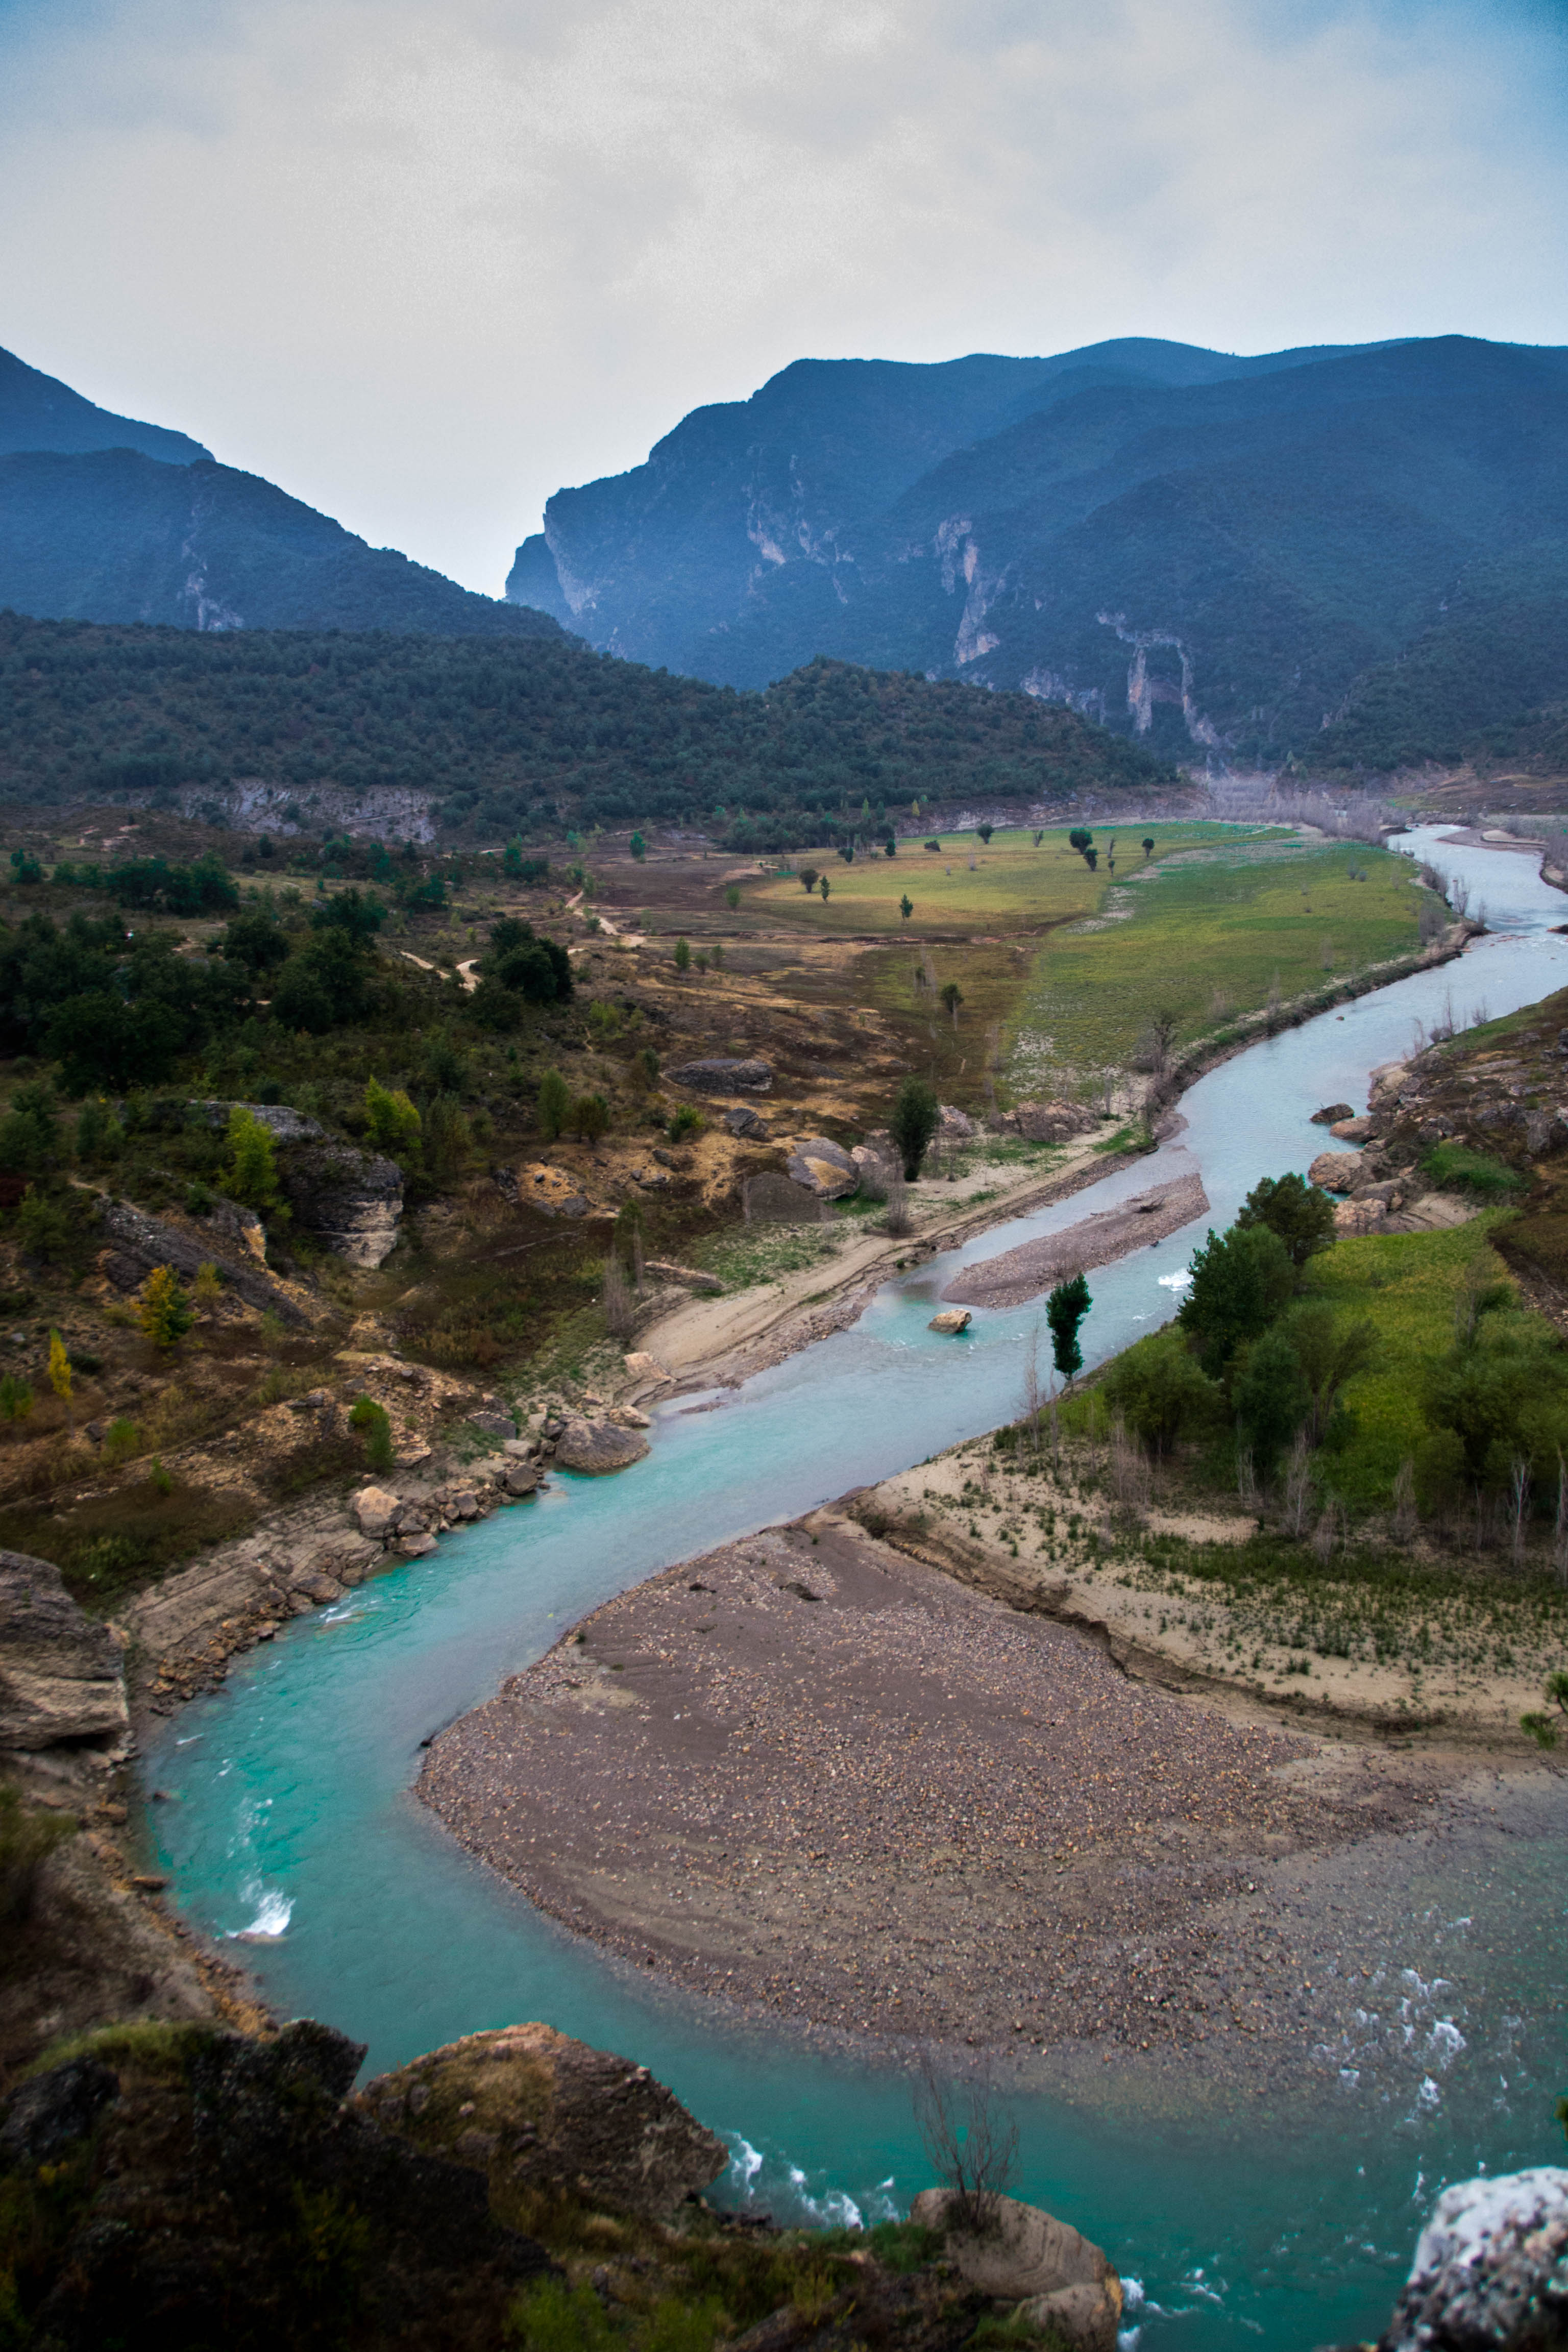
body of water, water resources, river, nature, water, mountain, mountainous landforms, wilderness, sky, reservoir, highland, Drainage basin, coast, lake, inlet, watercourse, mountain range, tarn, geological phenomenon, valley, landscape, bay, lake district, hill, tributary, national park, stream, lagoon, sea, tourism, bank, coastal and oceanic landforms, fell, aerial photography, fjord, vacation, confluence, promontory, estuary, floodplain, wadi